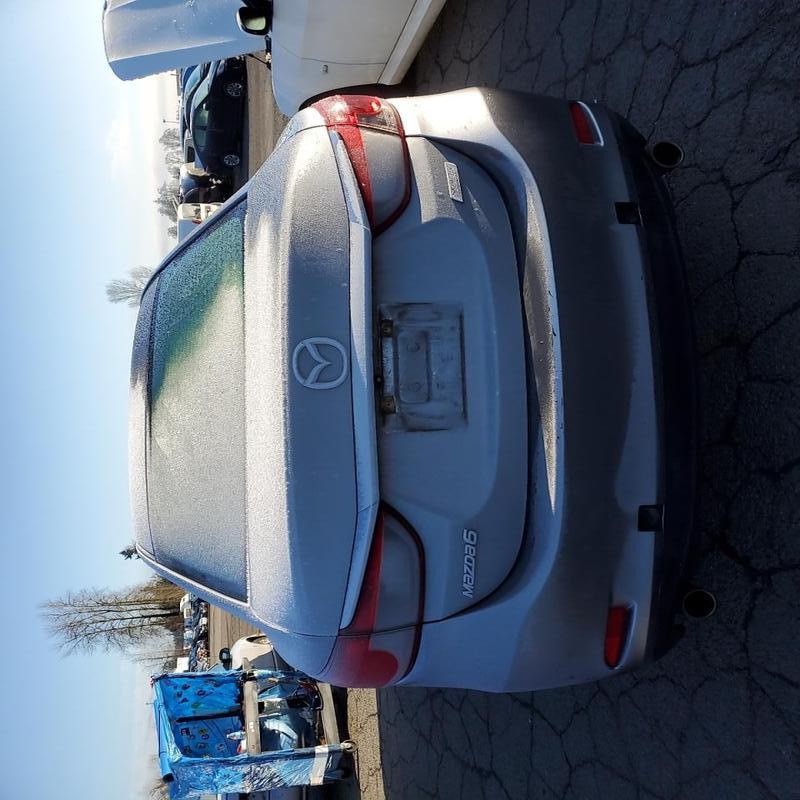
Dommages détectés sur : malle, plaque d'immatriculation arrière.
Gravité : majeur